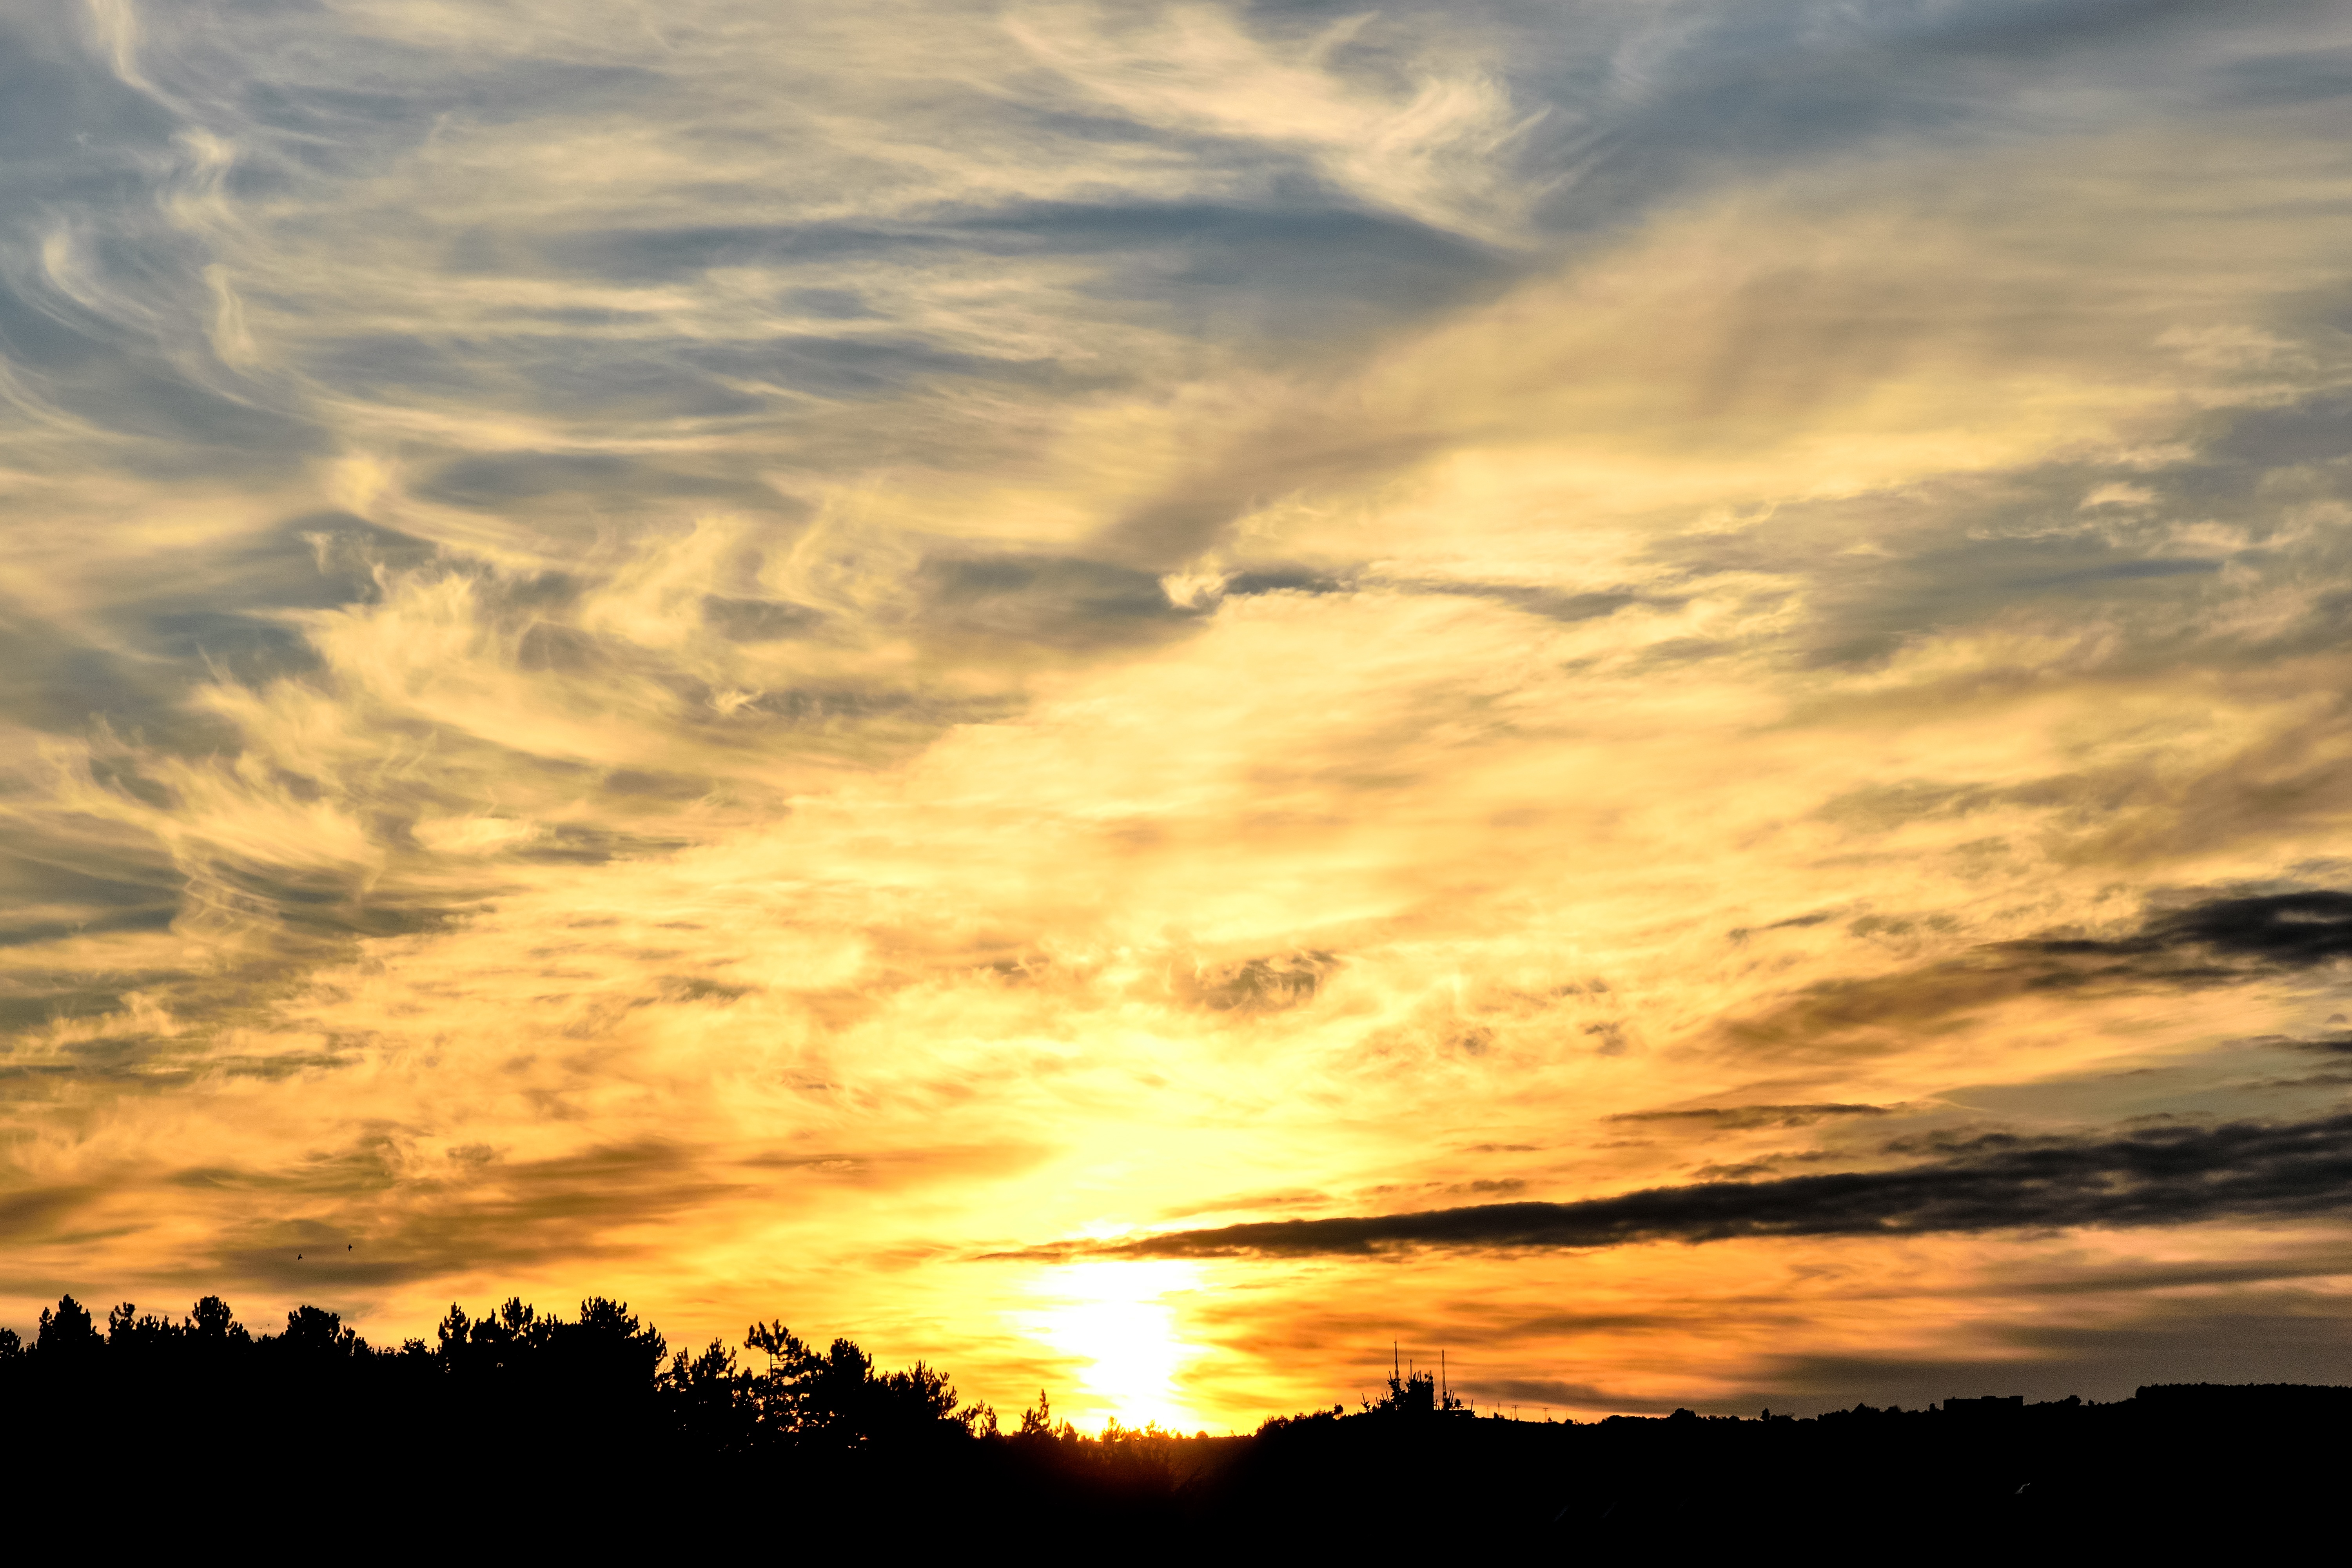
horizon, cloud, sky, sun, sunrise, sunset, sunlight, morning, dawn, atmosphere, summer, dusk, evening, cumulus, holiday, memory, afterglow, meteorological phenomenon, red sky at morning